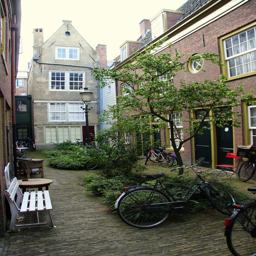
so many people use bicycles for transportation that was pretty cool - how practical they are - wish we had more of this kind of thinking as well as country .